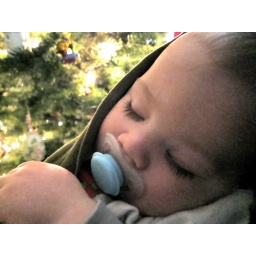
Sleepy boy by Nene's tree